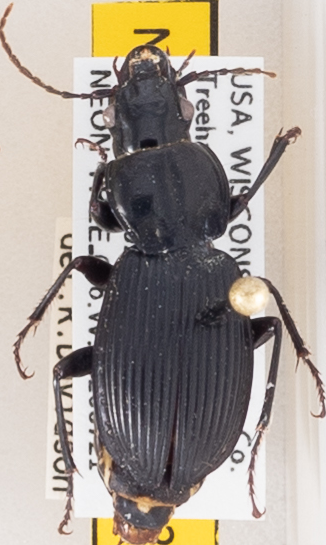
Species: Pterostichus coracinus
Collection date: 2020-07-21
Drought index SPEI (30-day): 2.09
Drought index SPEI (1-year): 2.09
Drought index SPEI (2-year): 2.09